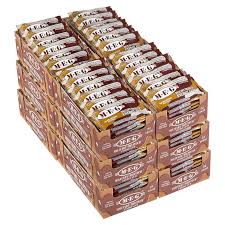
Label: Rs-24